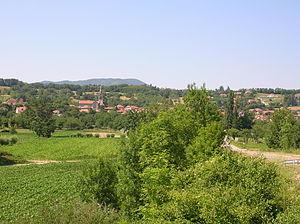
Saint-Jean-de-Moirans est une commune française située dans le département de l'Isère en région Auvergne-Rhône-Alpes.